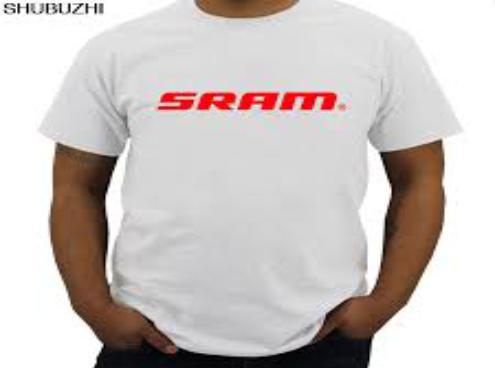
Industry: Clothes